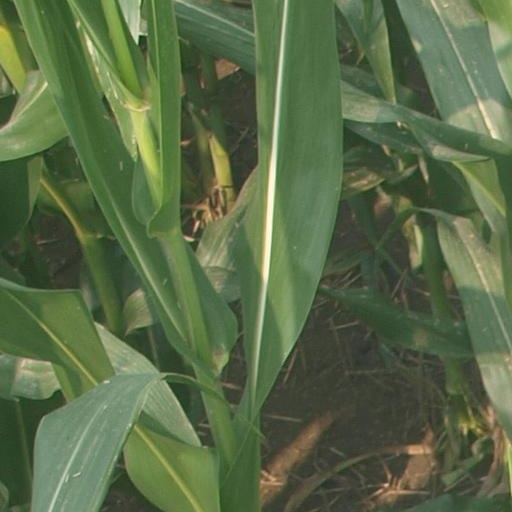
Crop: maize; corn